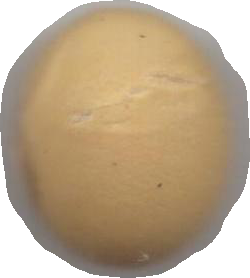
Variety: Dega